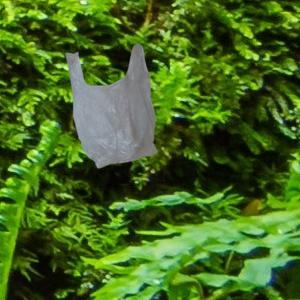
Label: plasticbags